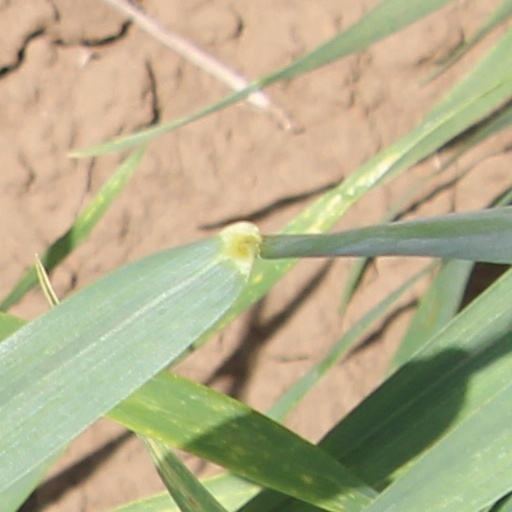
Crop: wheat